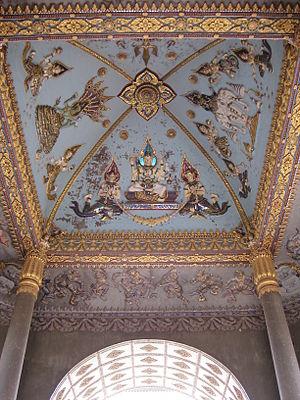
Le Patuxai est un arc de triomphe du centre de Vientiane, au Laos. Bâti entre 1957 et 1969, il est dédié aux personnes ayant combattu contre la France pour l'indépendance du pays.